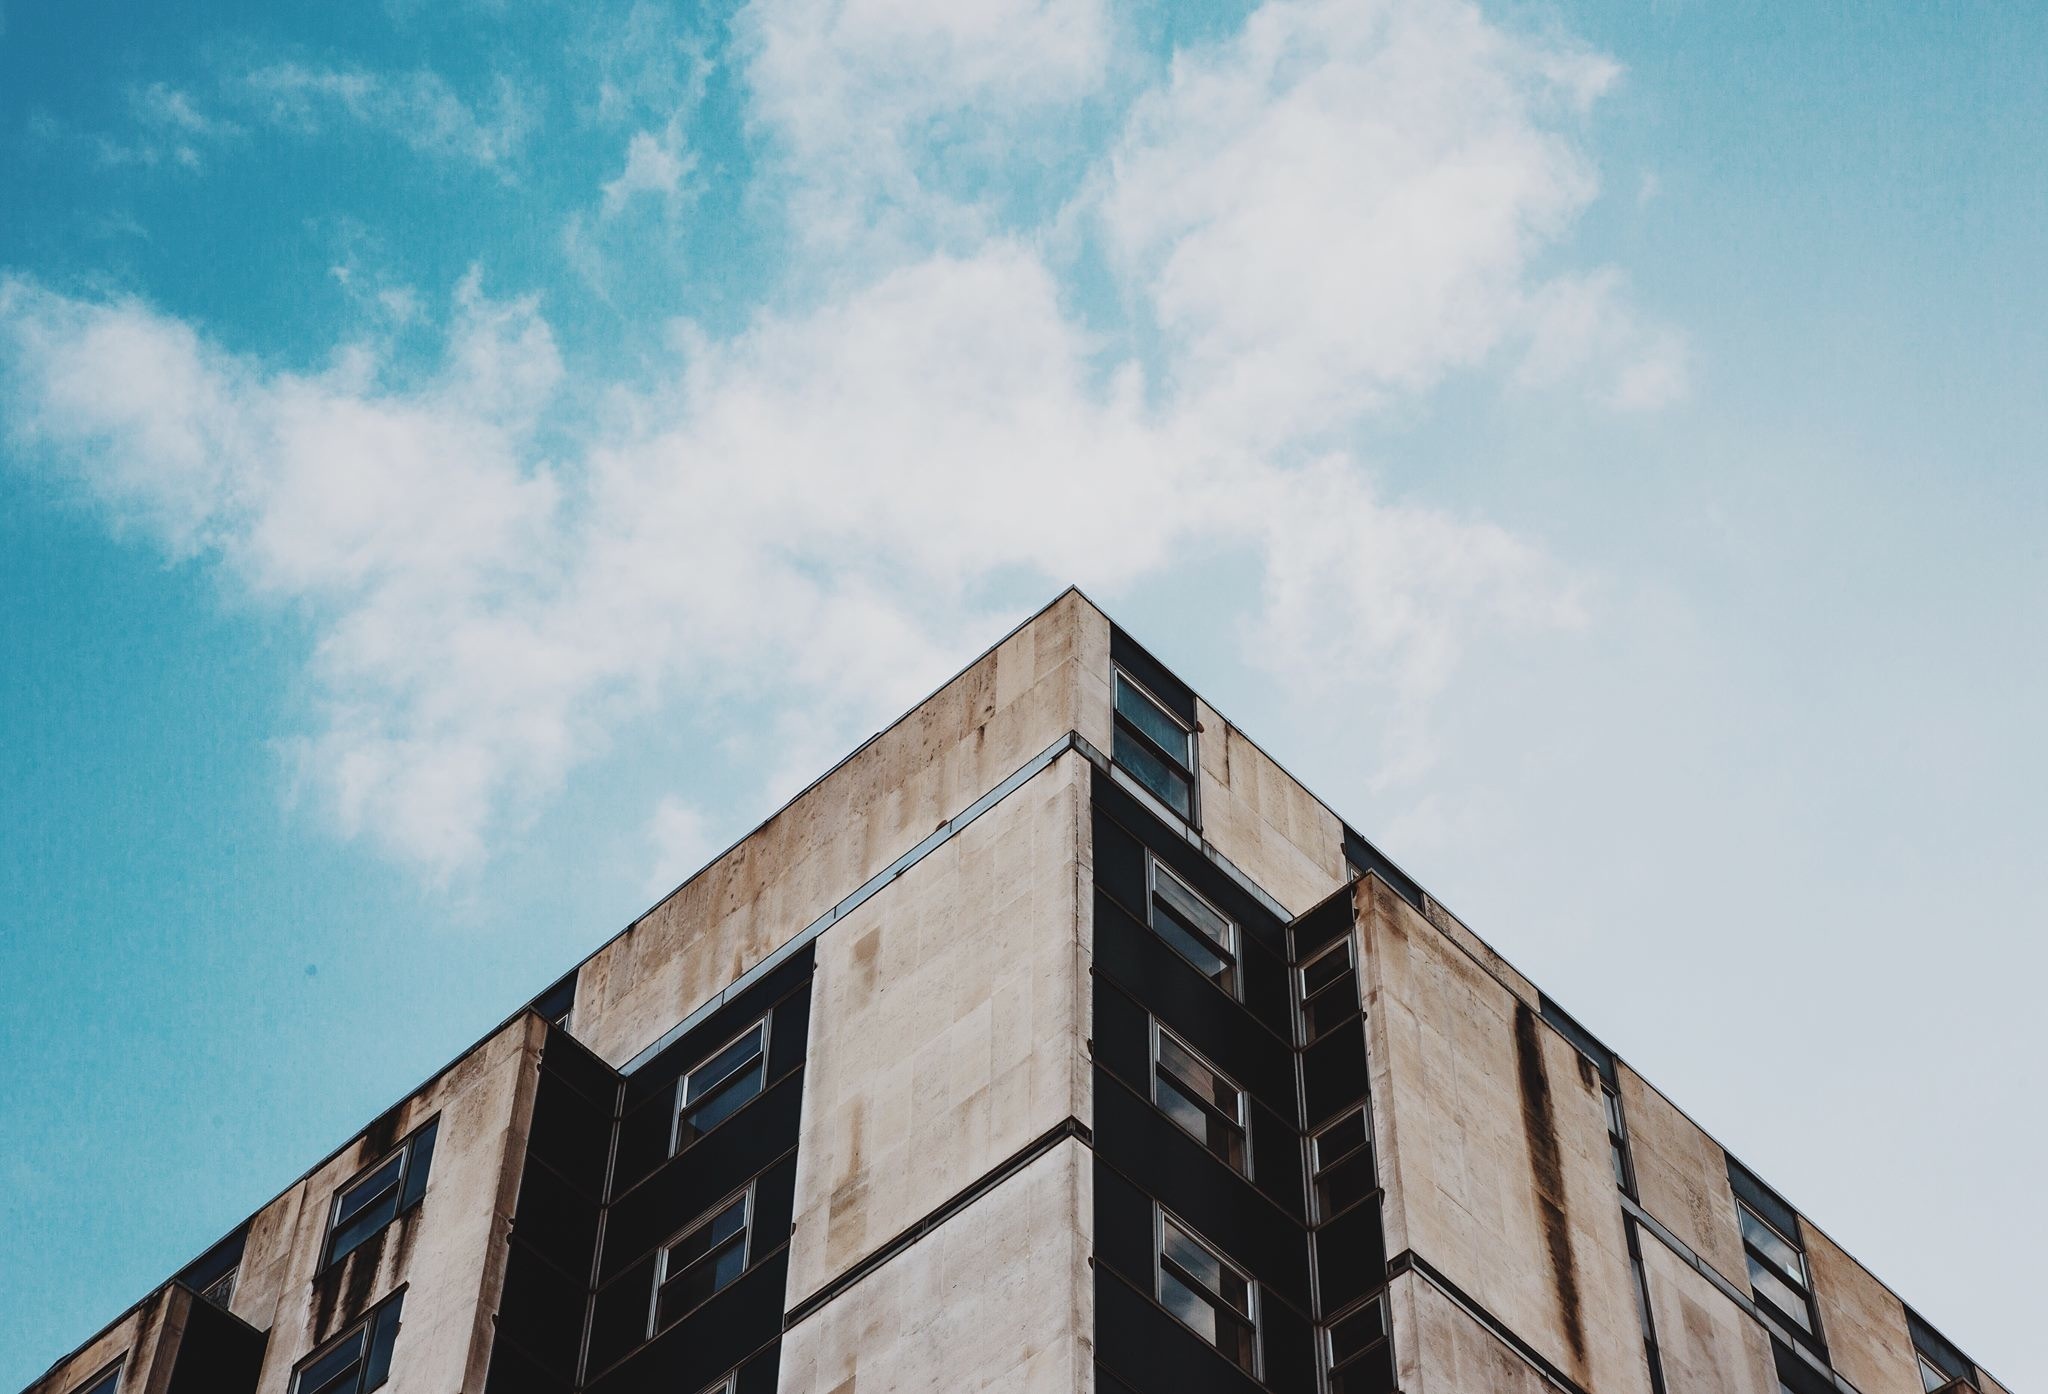
cloud, architecture, structure, sky, house, building, city, skyscraper, urban, construction, reflection, facade, blue, professional, tower block, clouds, shape, urban area, atmosphere of earth